James's Street, Dublin

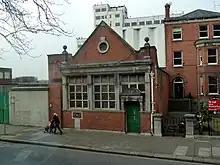
Former James's Street Post Office

The street runs from approximately the steps of "Cromwell's Quarters" and Mount Brown to the junction with Watling Street and Thomas Street. The street is a continuation of High Street and the ancient Slighe Mhór out of the city to the west.